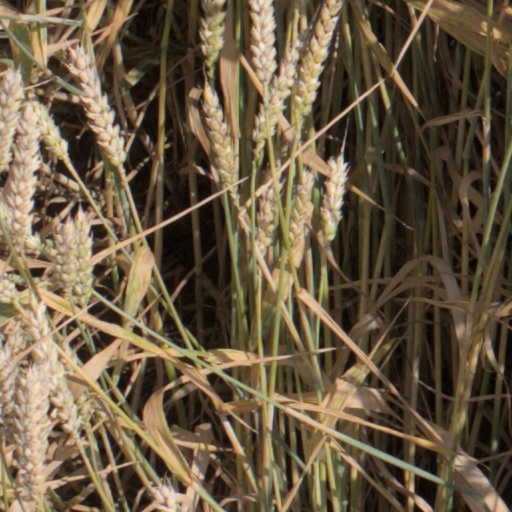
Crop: wheat